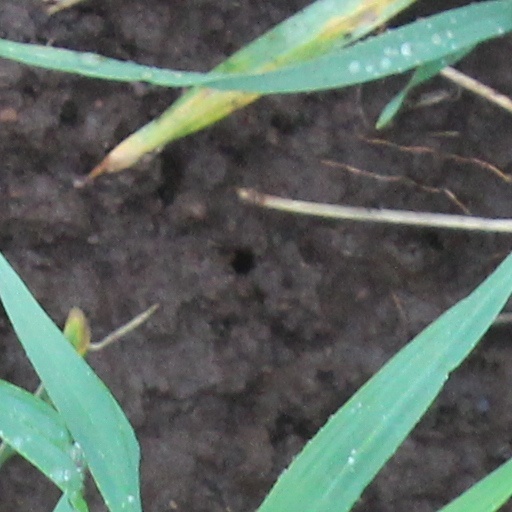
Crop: wheat